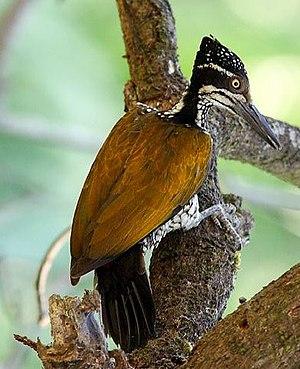
Chrysocolaptes est un genre d'oiseau de la famille des Picidae, endémique à la zone indomalaise.